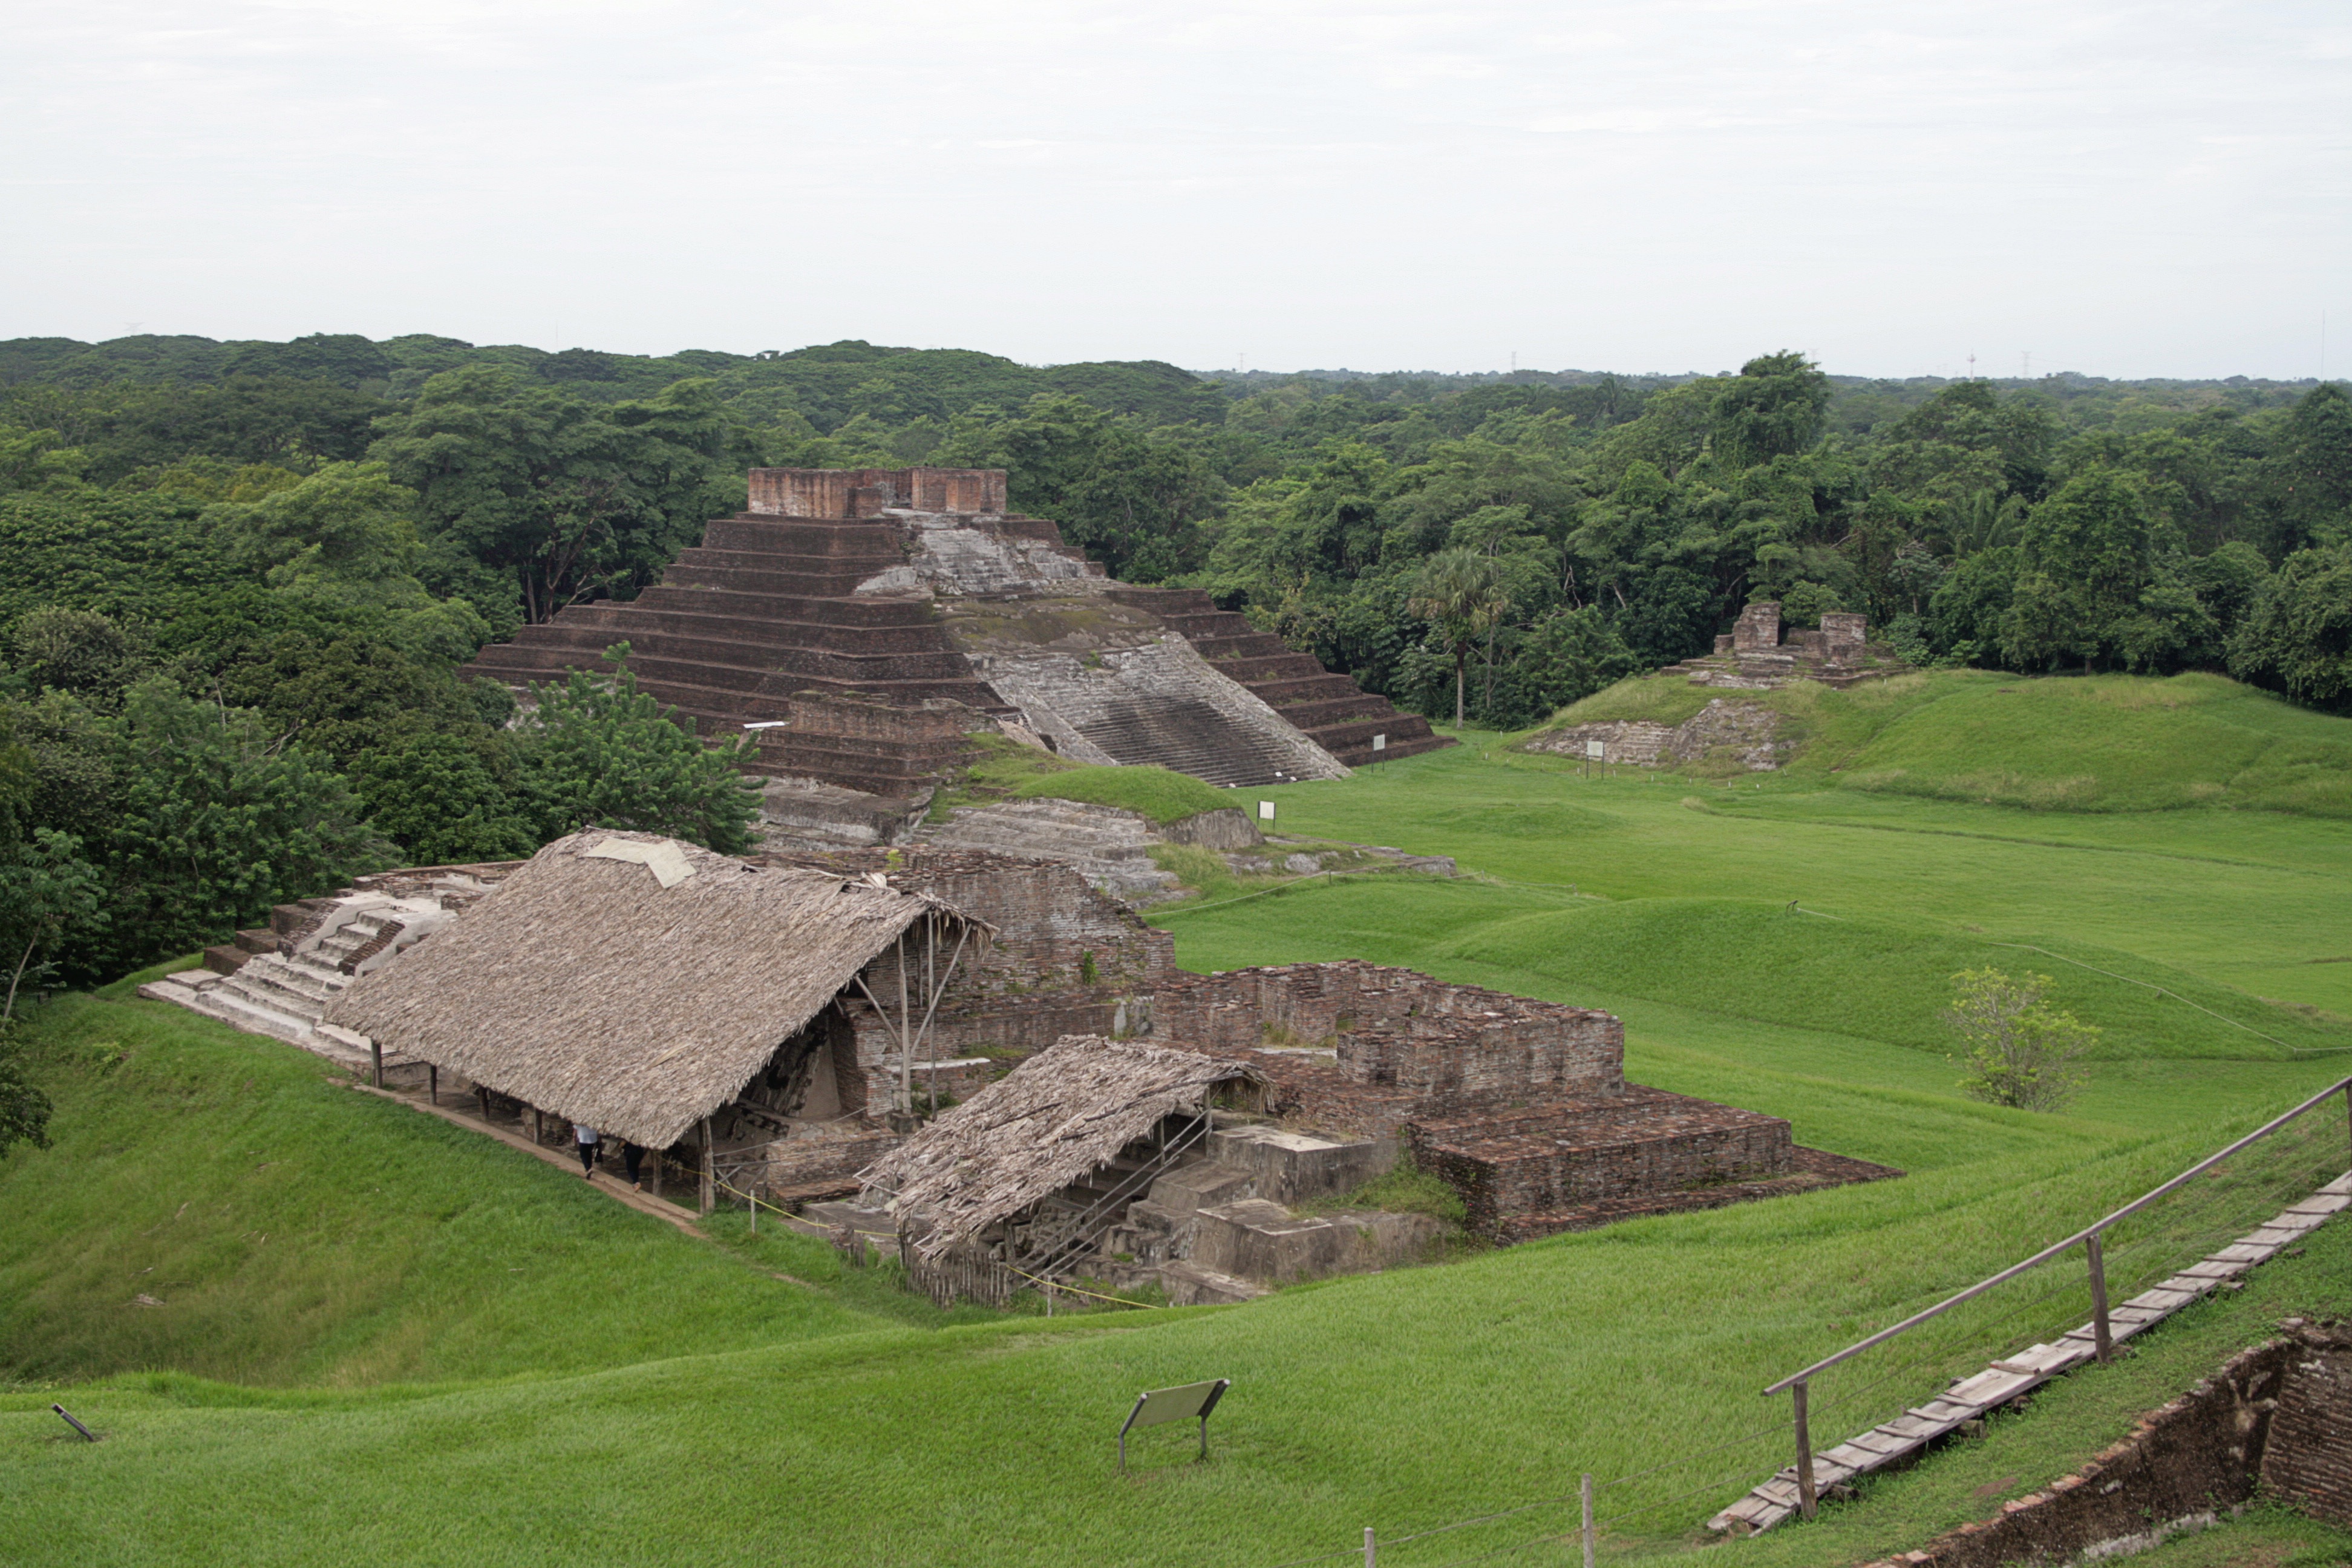
structure, hill, stone, monument, pyramid, soil, ancient, tourism, terrain, plain, archaeology, temple, mexico, ruins, badlands, civilization, plateau, archeology, culture, ecosystem, maya, tabasco, mound, rural area, prehispanic, archaeological site, aerial photography, comalcalco, piramide, olmeca, sport venue, maya civilization